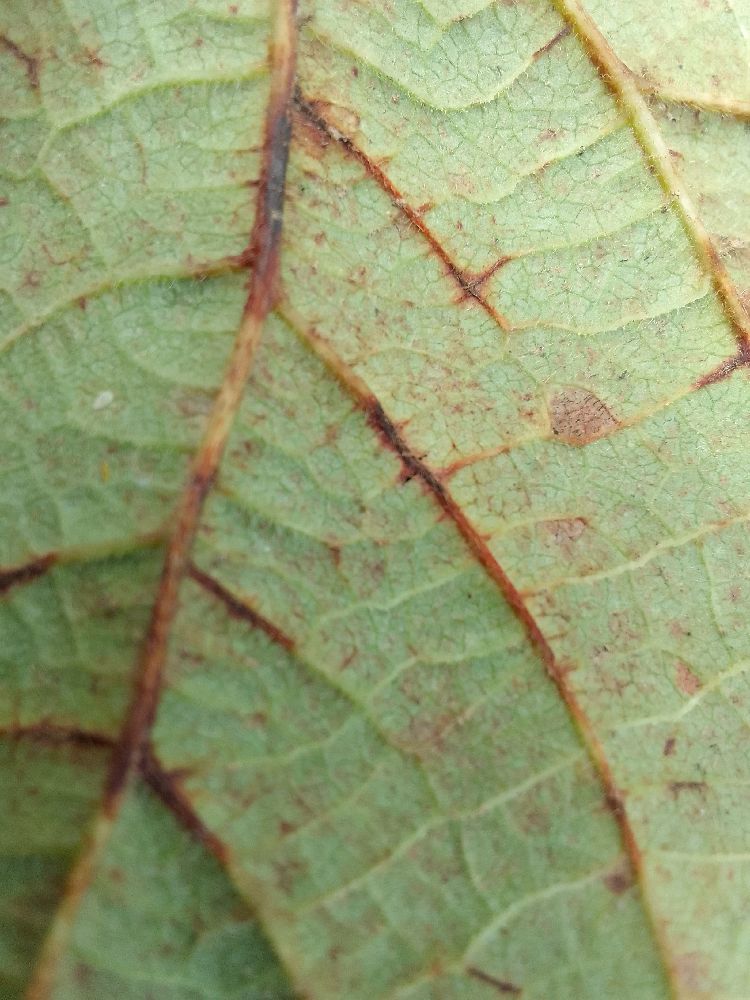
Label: anthracnose